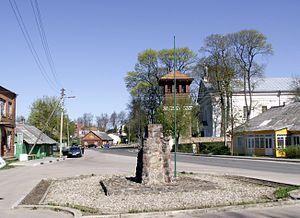
Giedraičiai est un village dans la municipalité du district de Molėtai, en Lituanie.